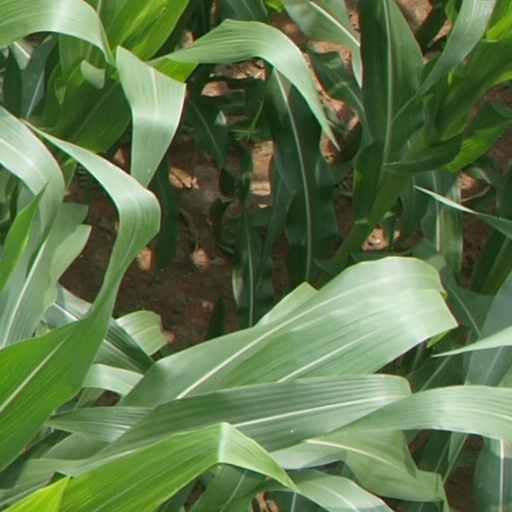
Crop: maize; corn